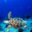
Label: turtle